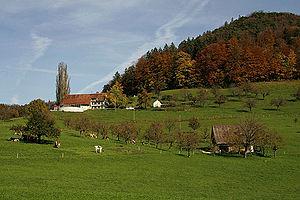
Ferme à Bretzwil